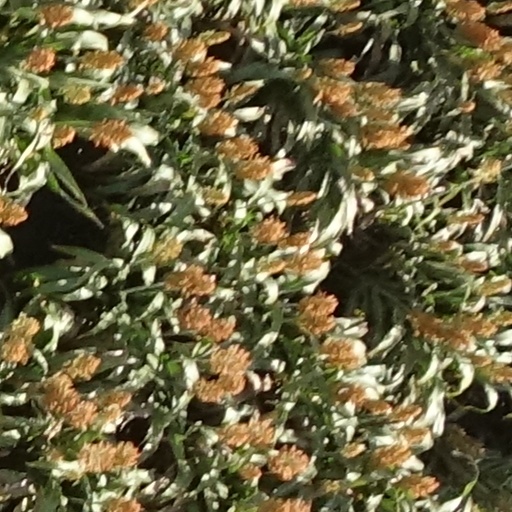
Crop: sorghum